Anne Steele

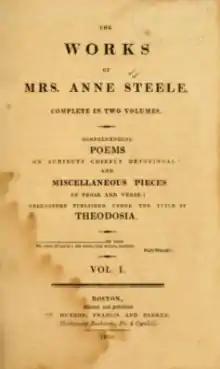
"The works of Mrs. Anne Steele", 1808

In 1760, she published "Poems on Subjects Chiefly Devotional" under the name "Theodosia". This book had a second edition (3 vols. Bristol, 1780), for which Caleb Evans wrote a preface. Her complete works were published in one volume by Daniel Sedgwick (London, 1863), as "Hymns, Psalms, and Poems by Anne Steele", with a memoir by John Sheppard. It comprised 144 hymns, thirty-four metrical psalms and fifty moral poems. Some of them, e.g. "Father of mercies, in Thy word," have found their way into the collections of other churches. She has been called the Frances Ridley Havergal of the 18th century. Several of Anne Steele's hymns appear in the Sacred Harp. In 1780, a new edition of the "Poems", comprising a third and posthumous volume of "Miscellanies", was published by Dr. Caleb Evans, the profits of which were to be given to the "Bristol Education Society", also known as the Baptist College of Bristol, of which he was at that time President; to that volume, the Editor prefixed a biography of "Mrs. Steele", as she was more commonly called.